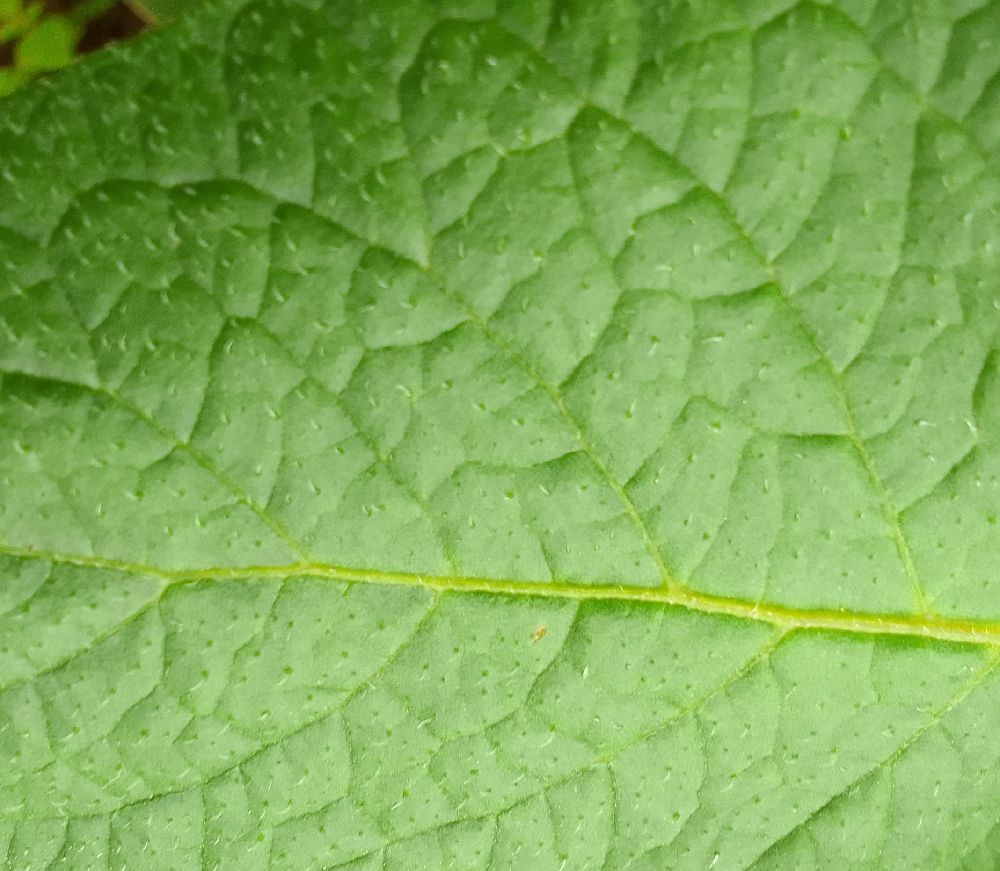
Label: Healthy